1919 Pittsburgh Panthers football team

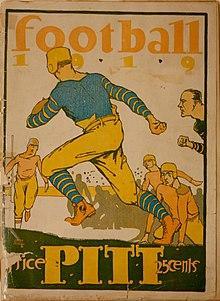

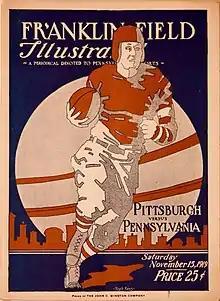

On Monday, October 20 "The Atlanta Constitution" noted: "'On to Pittsburg' is the cry of the Yellow Jackets this week, and they will hop the old rattler for Pittsburgh and other points on Wednesday. The Jackets see at least there is one team in the country that can take Pitt's measure, and they are going to do their best to make it number two next Saturday." It is practically assured that the Tech band will make the trip and startle the natives with that famous old tune, better known as "Ramblin Wreck".